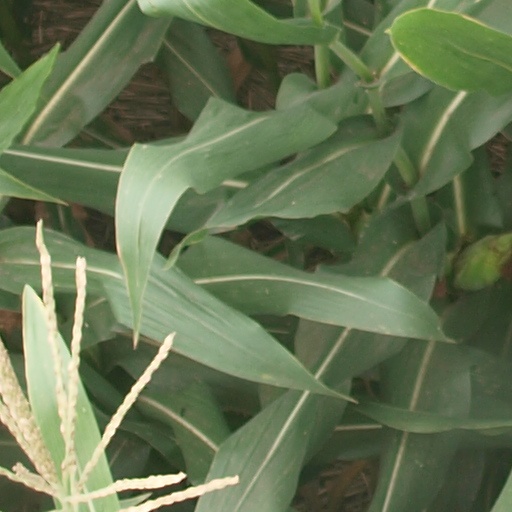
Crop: maize; corn